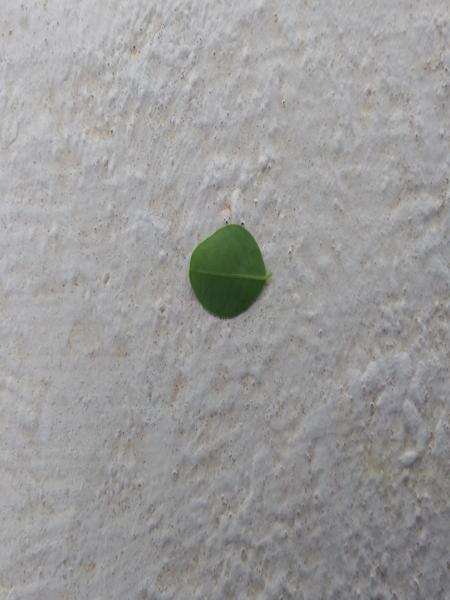
Plant: Drumstick